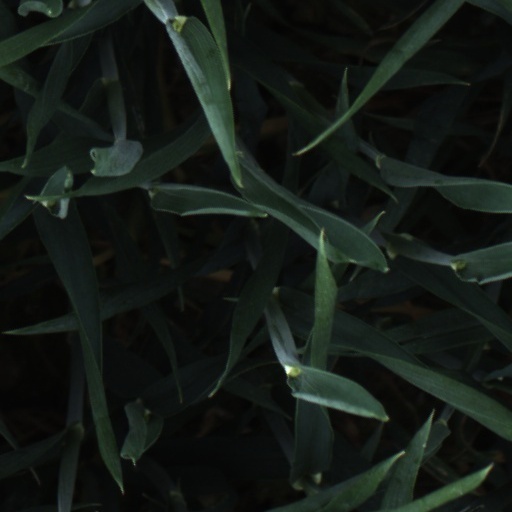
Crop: wheat